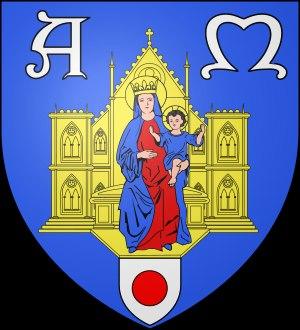
Montpellier a connu une histoire bien particulière, tantôt très calme, tantôt très mouvementée. Née au milieu du Moyen Âge, au début de la période de grande croissance économique, démographique et culturelle, elle fut durant ses premiers siècles d’existence le modèle même de la réussite à la médiévale. Cosmopolite dès ses origines, elle fut très vite un centre du savoir. Touchée plus profondément que les autres grandes villes par la crise des XIVᵉ et XVᵉ siècles, elle ne s’en remit jamais complètement et cessa d’être un grand centre économique, mais son importance intellectuelle et religieuse ne diminua pas. Touchée de plein fouet par les guerres de religion, elle demeura par la suite une ville réputée pour sa douceur de vivre. Depuis une trentaine d’années surtout, elle connaît à nouveau un très fort développement, et le charme intact des rues chargées d’histoire de l’Écusson n’est certainement pas étranger à son attractivité.
Les Barons de Caravètes sont une confrérie montpelliéraine qui poursuit la tradition d'introniser « Baron de Caravètes » les habitants de Montpellier ayant un passé familial dans la ville. Trois cérémonies d'intronisation ont lieu chaque année dont une en octobre à Murles, commune à 16km au nord-ouest de Montpellier.